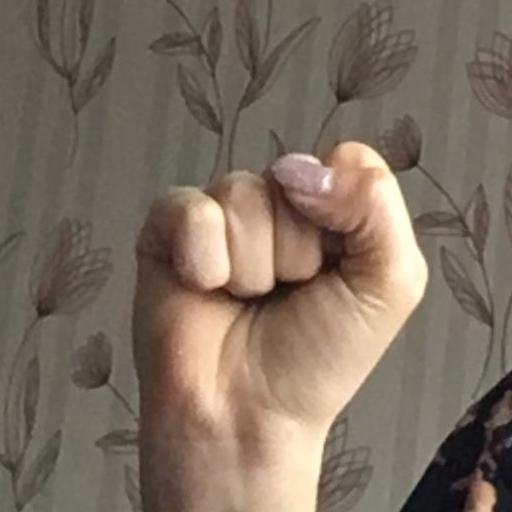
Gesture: fist